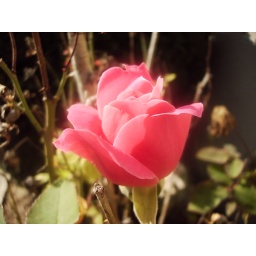
Another shot of pink rose in front of our house. The sun was very bright that day.